Lockwood–Mathews Mansion

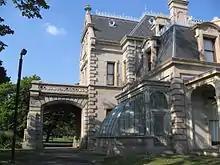
West side of the home seen from the south, showing porte-cochere and greenhouse

Built in 1864–68, the home is an early example of the style used by wealthy New York City elites such as the Vanderbilts in building their Gilded Age mansions later in the 19th century, and set a new standard for opulence. In 1941 the estate was sold to the City of Norwalk, which designated it a public park.